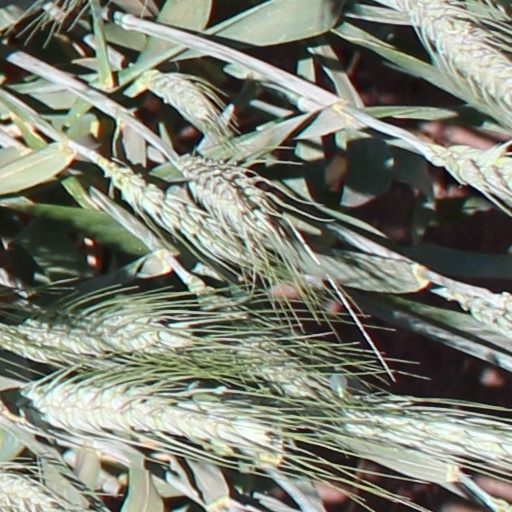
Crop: wheat